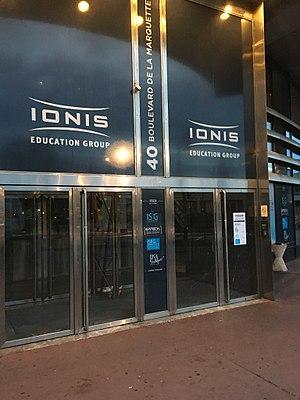
Campus toulousain de l’IPSA, école d’ingénieurs de l’air et de l’espace
"L'Institut polytechnique des sciences avancées, ""école d'ingénieurs de l'air et de l'espace"" comme l'indique son logo, est l'une des 205 écoles d'ingénieurs françaises accréditées au 1ᵉʳ septembre 2019 à délivrer un diplôme d'ingénieur.